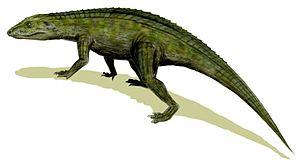
Protosuchus est un genre éteint de crocodyliformes du Jurassique inférieur. Le nom Protosuchus signifie « premier crocodile », et il fait partie des premiers animaux à avoir l'allure générale des crocodiliens.
Les Crocodyliformes forment un clade d'archosauriens crurotarsiens crocodylomorphes, le groupe souvent traditionnellement dénommé « crocodiles ». Ce clade inclut de nombreuses formes fossiles, mais aussi le clade des Neosuchia qui abrite toutes les formes modernes.
Crocodilia, est un ordre de reptiles aquatiques ovipares et carnivores qui vivent dans les zones tropicales et subtropicales de la planète. Ils sont apparus sous leur forme actuelle il y a au moins 167,7 millions d'années, c'est-à-dire vers le milieu du Jurassique. Les conceptions modernes situent l'origine des crocodiliens parmi un sous-groupe d'archosauriens terrestres du Trias ancien, il y a environ 240 Ma. De ce fait, ils sont considérés aujourd'hui comme les plus proches parents des oiseaux, lesquels descendent des dinosaures, autres archosauriens. L'ordre des Crocodilia regroupe tous les crocodiliens actuels, placés en deux ou trois familles : les Crocodylidae, les Alligatoridae et pour certaines classifications les Gavialidae. La systématique de ce groupe est très discutée depuis les années 2000. Bien que le terme « crocodiles » soit parfois utilisé pour l'ensemble de ces animaux, il est moins ambigu d'utiliser le terme « crocodiliens ».